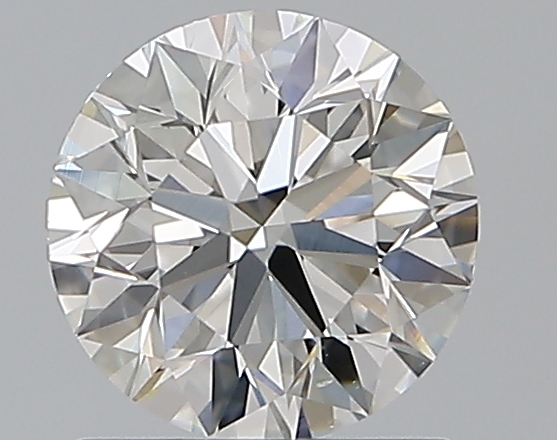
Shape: round
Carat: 1
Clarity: VS2
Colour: G
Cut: EX
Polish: EX
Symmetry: EX
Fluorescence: N
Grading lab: GIA
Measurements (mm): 6.31 x 6.35 x 3.99